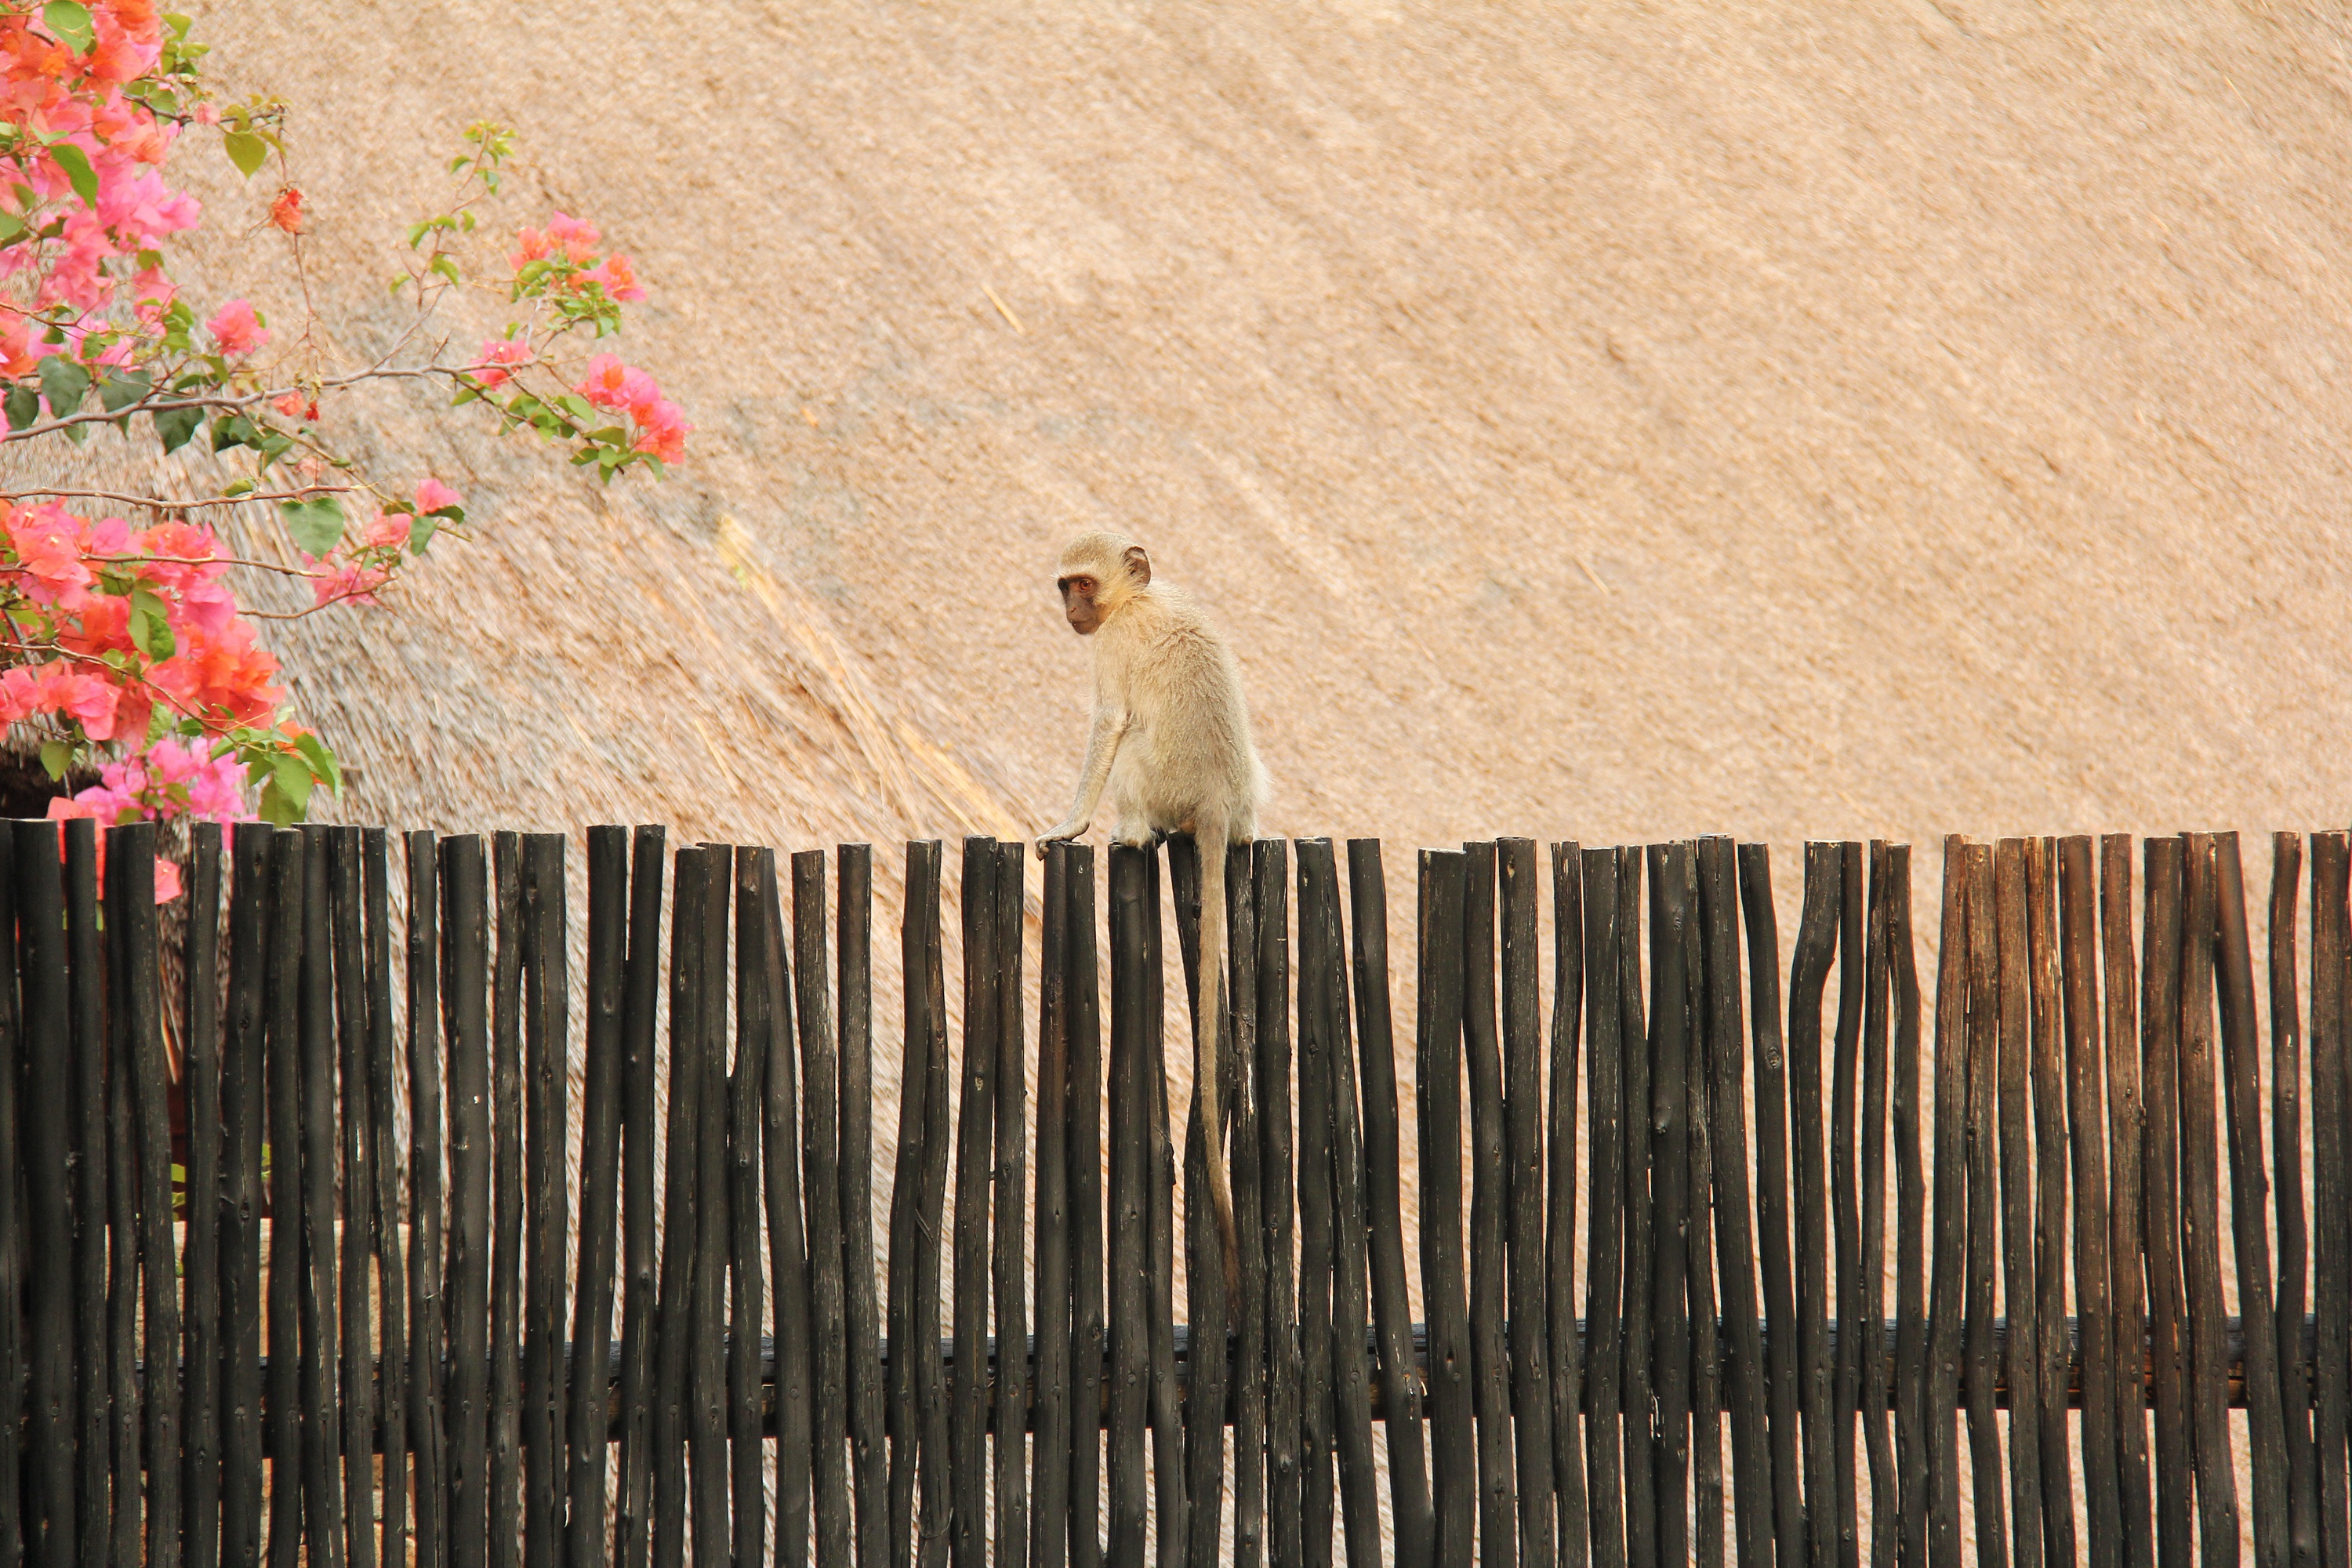
wood, leaf, cute, wall, scenic, monkey, beautiful, lodge, interesting, south africa, flooring, johannesburg, mabula, mabula game lodge, grass family